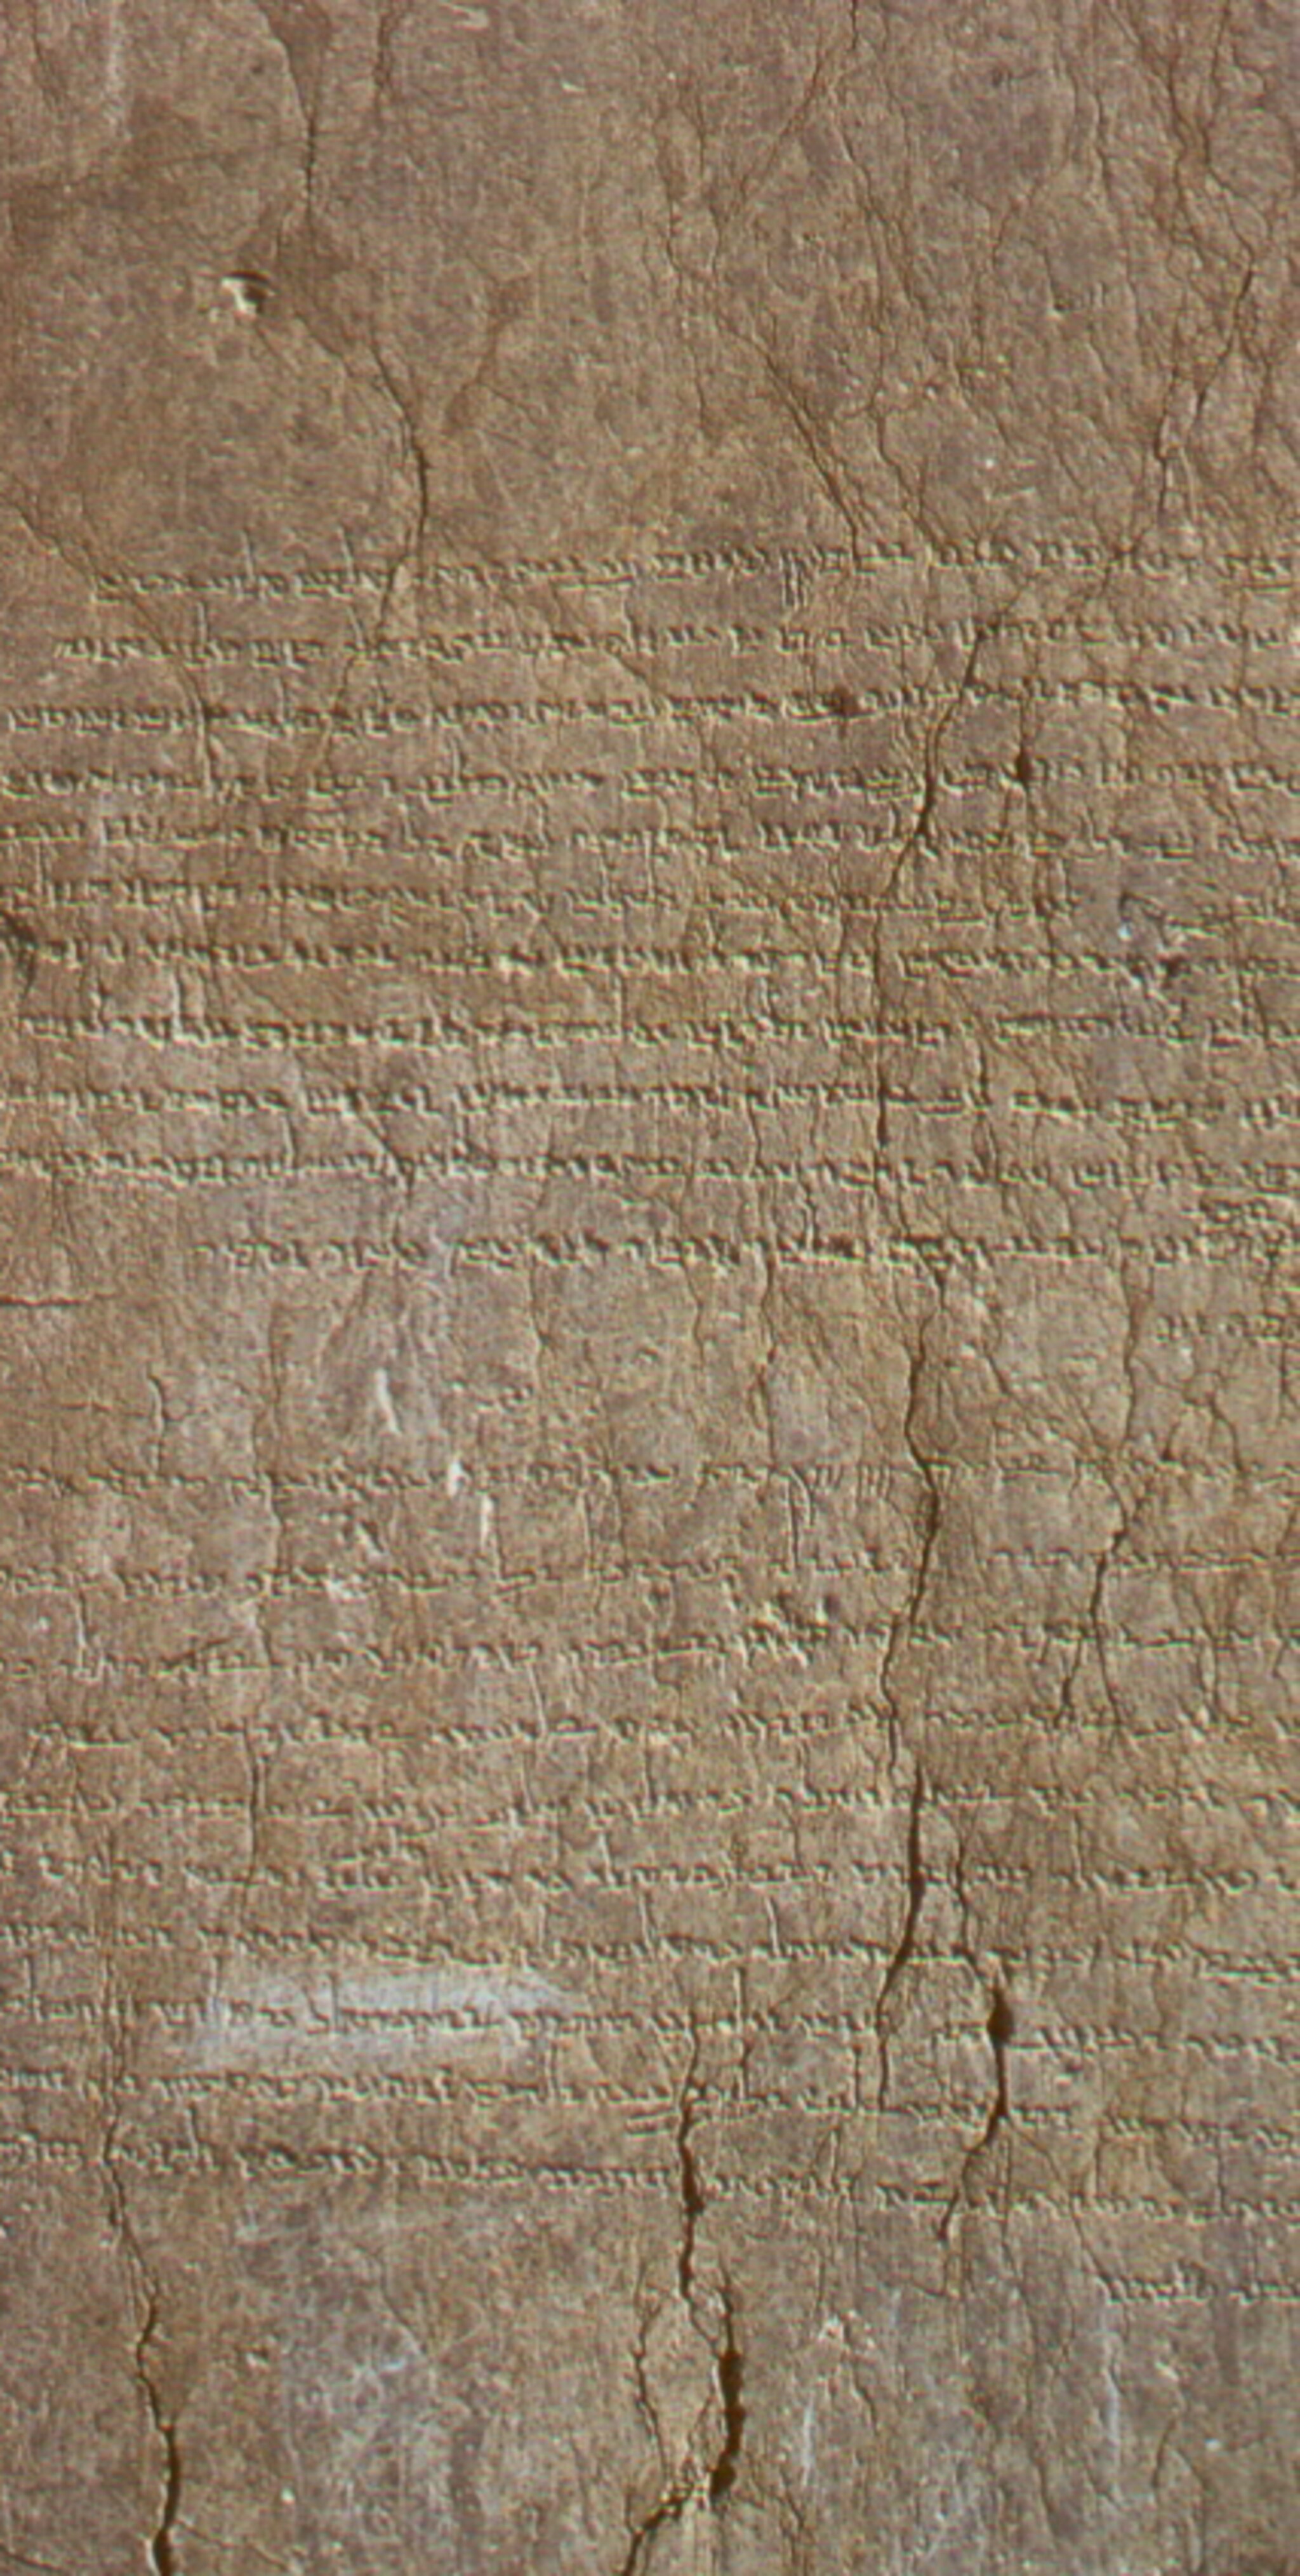
Title: Tachar-palace (4)
Description: Tachar-palace in persepolis
Date: 2011-07-26
Categories: Palace of Darius I in Persepolis, Sassanid inscriptions, Shapur Sakanshah, Self-published work, Inscriptions in Persepolis, 2011 in Persepolis, Middle Persian inscriptions